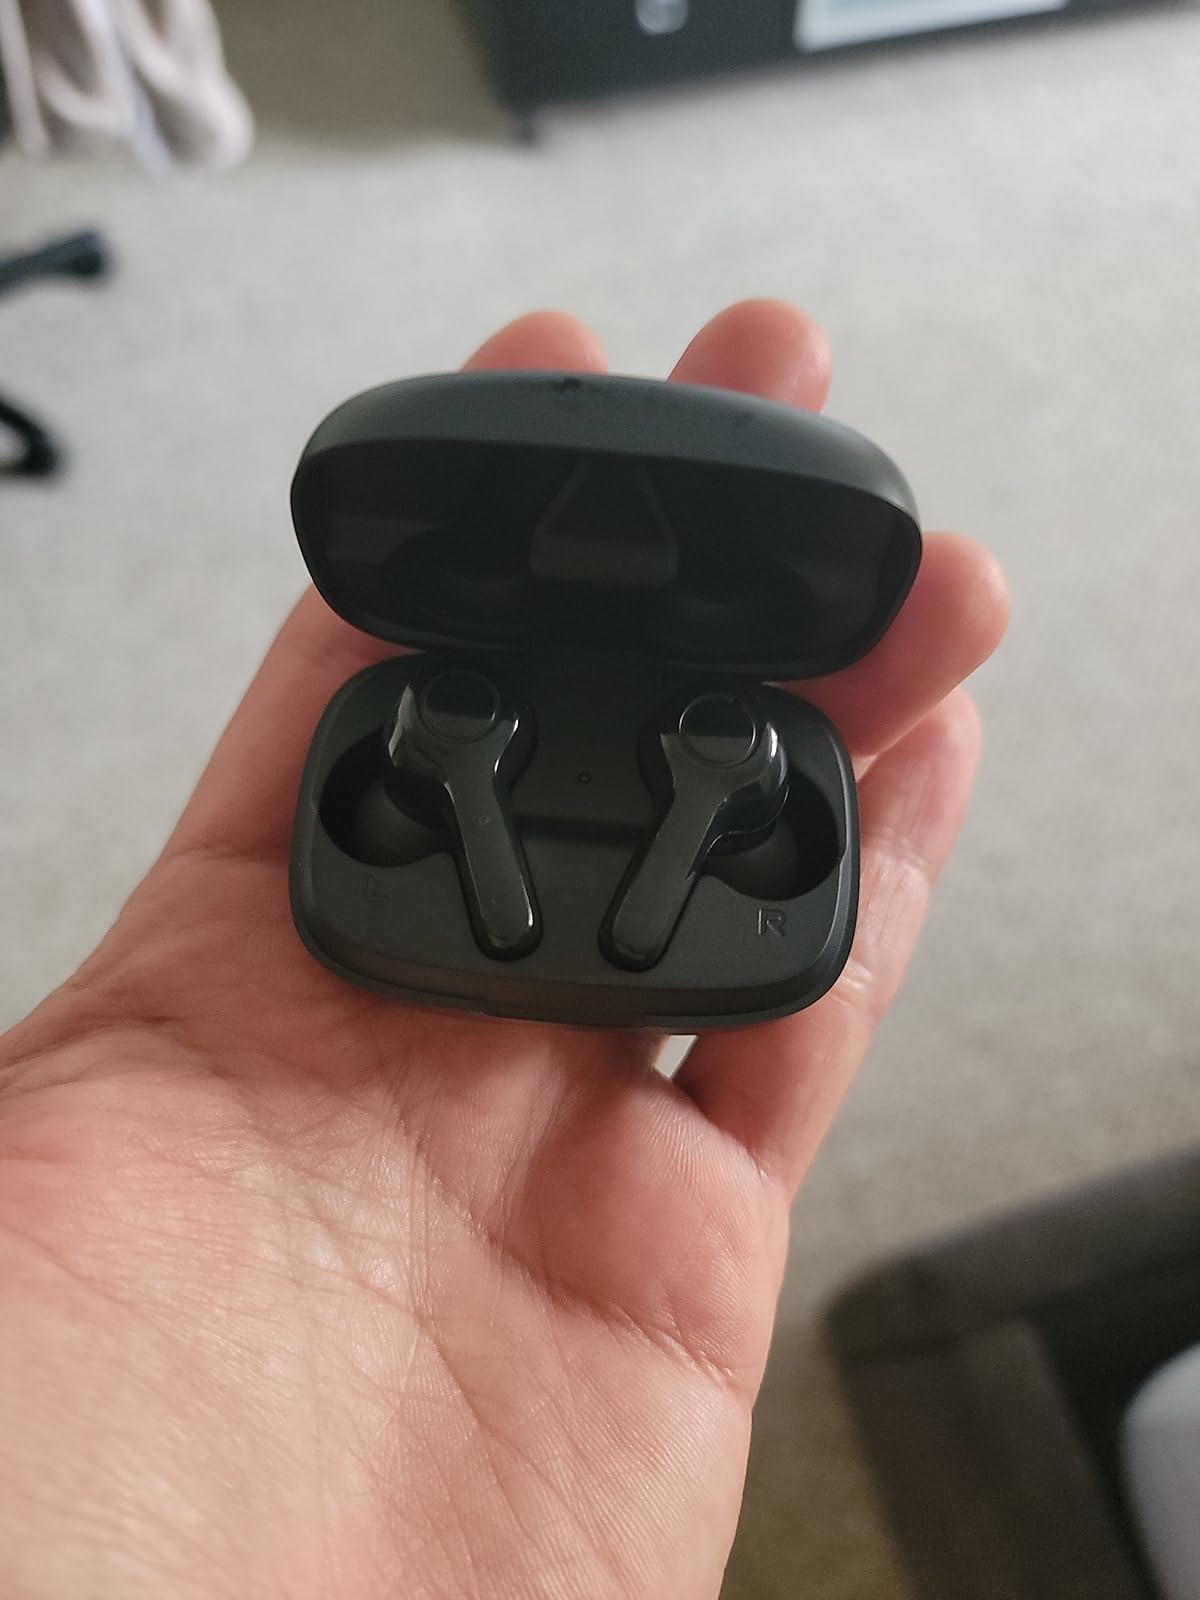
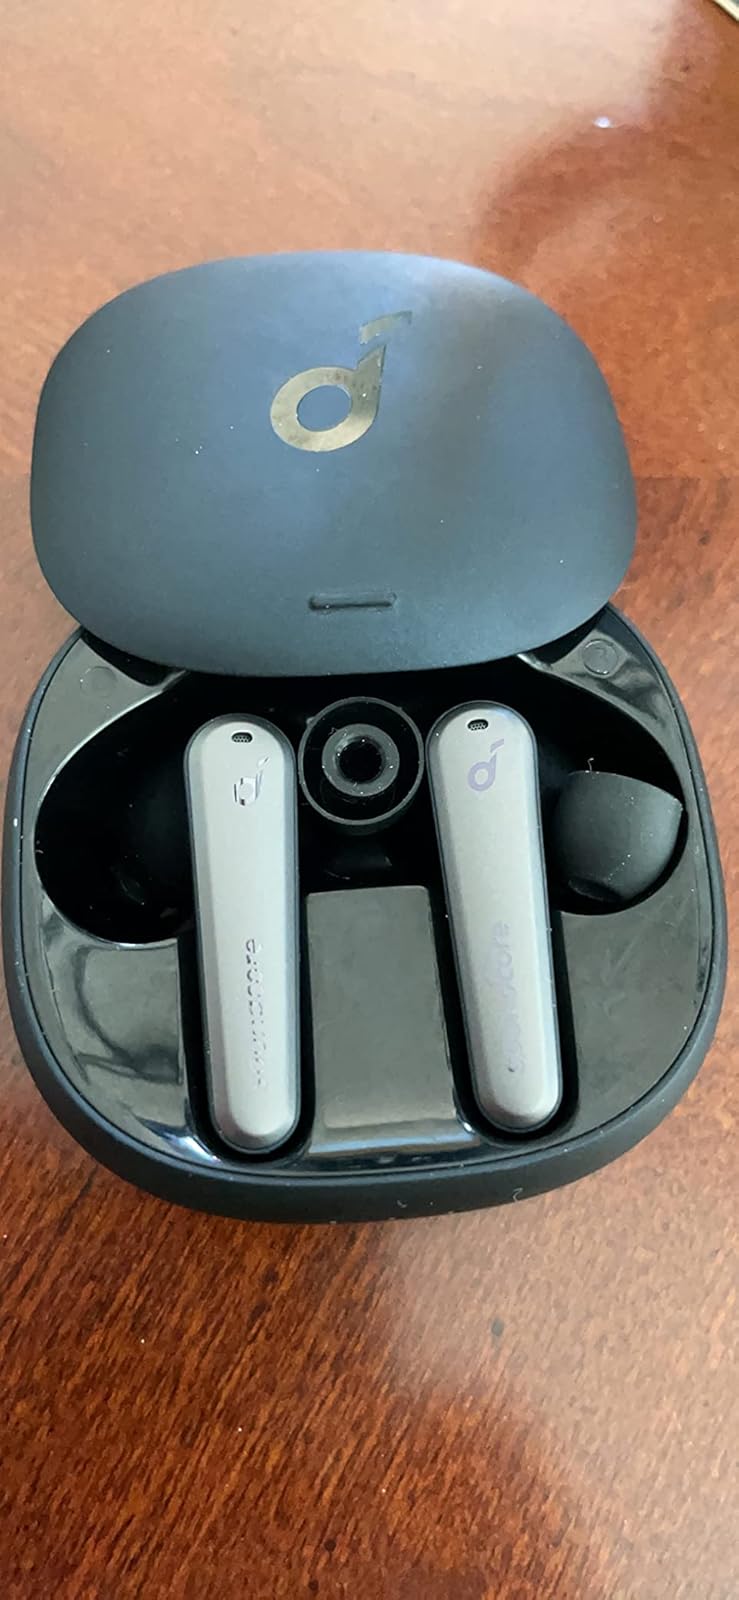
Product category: earbuds
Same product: no